Friedrich von Gerolt

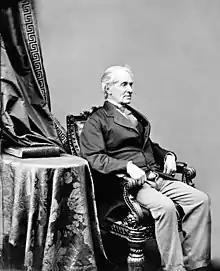
Friedrich von Gerolt

Friedrich Karl Joseph Freiherr von Gerolt (5 March 1797 Bonn – 27 July 1879 Linz am Rhein) was Prussian Privy Councillor, Envoy Extraordinary and Minister Plenipotentiary in the United States.